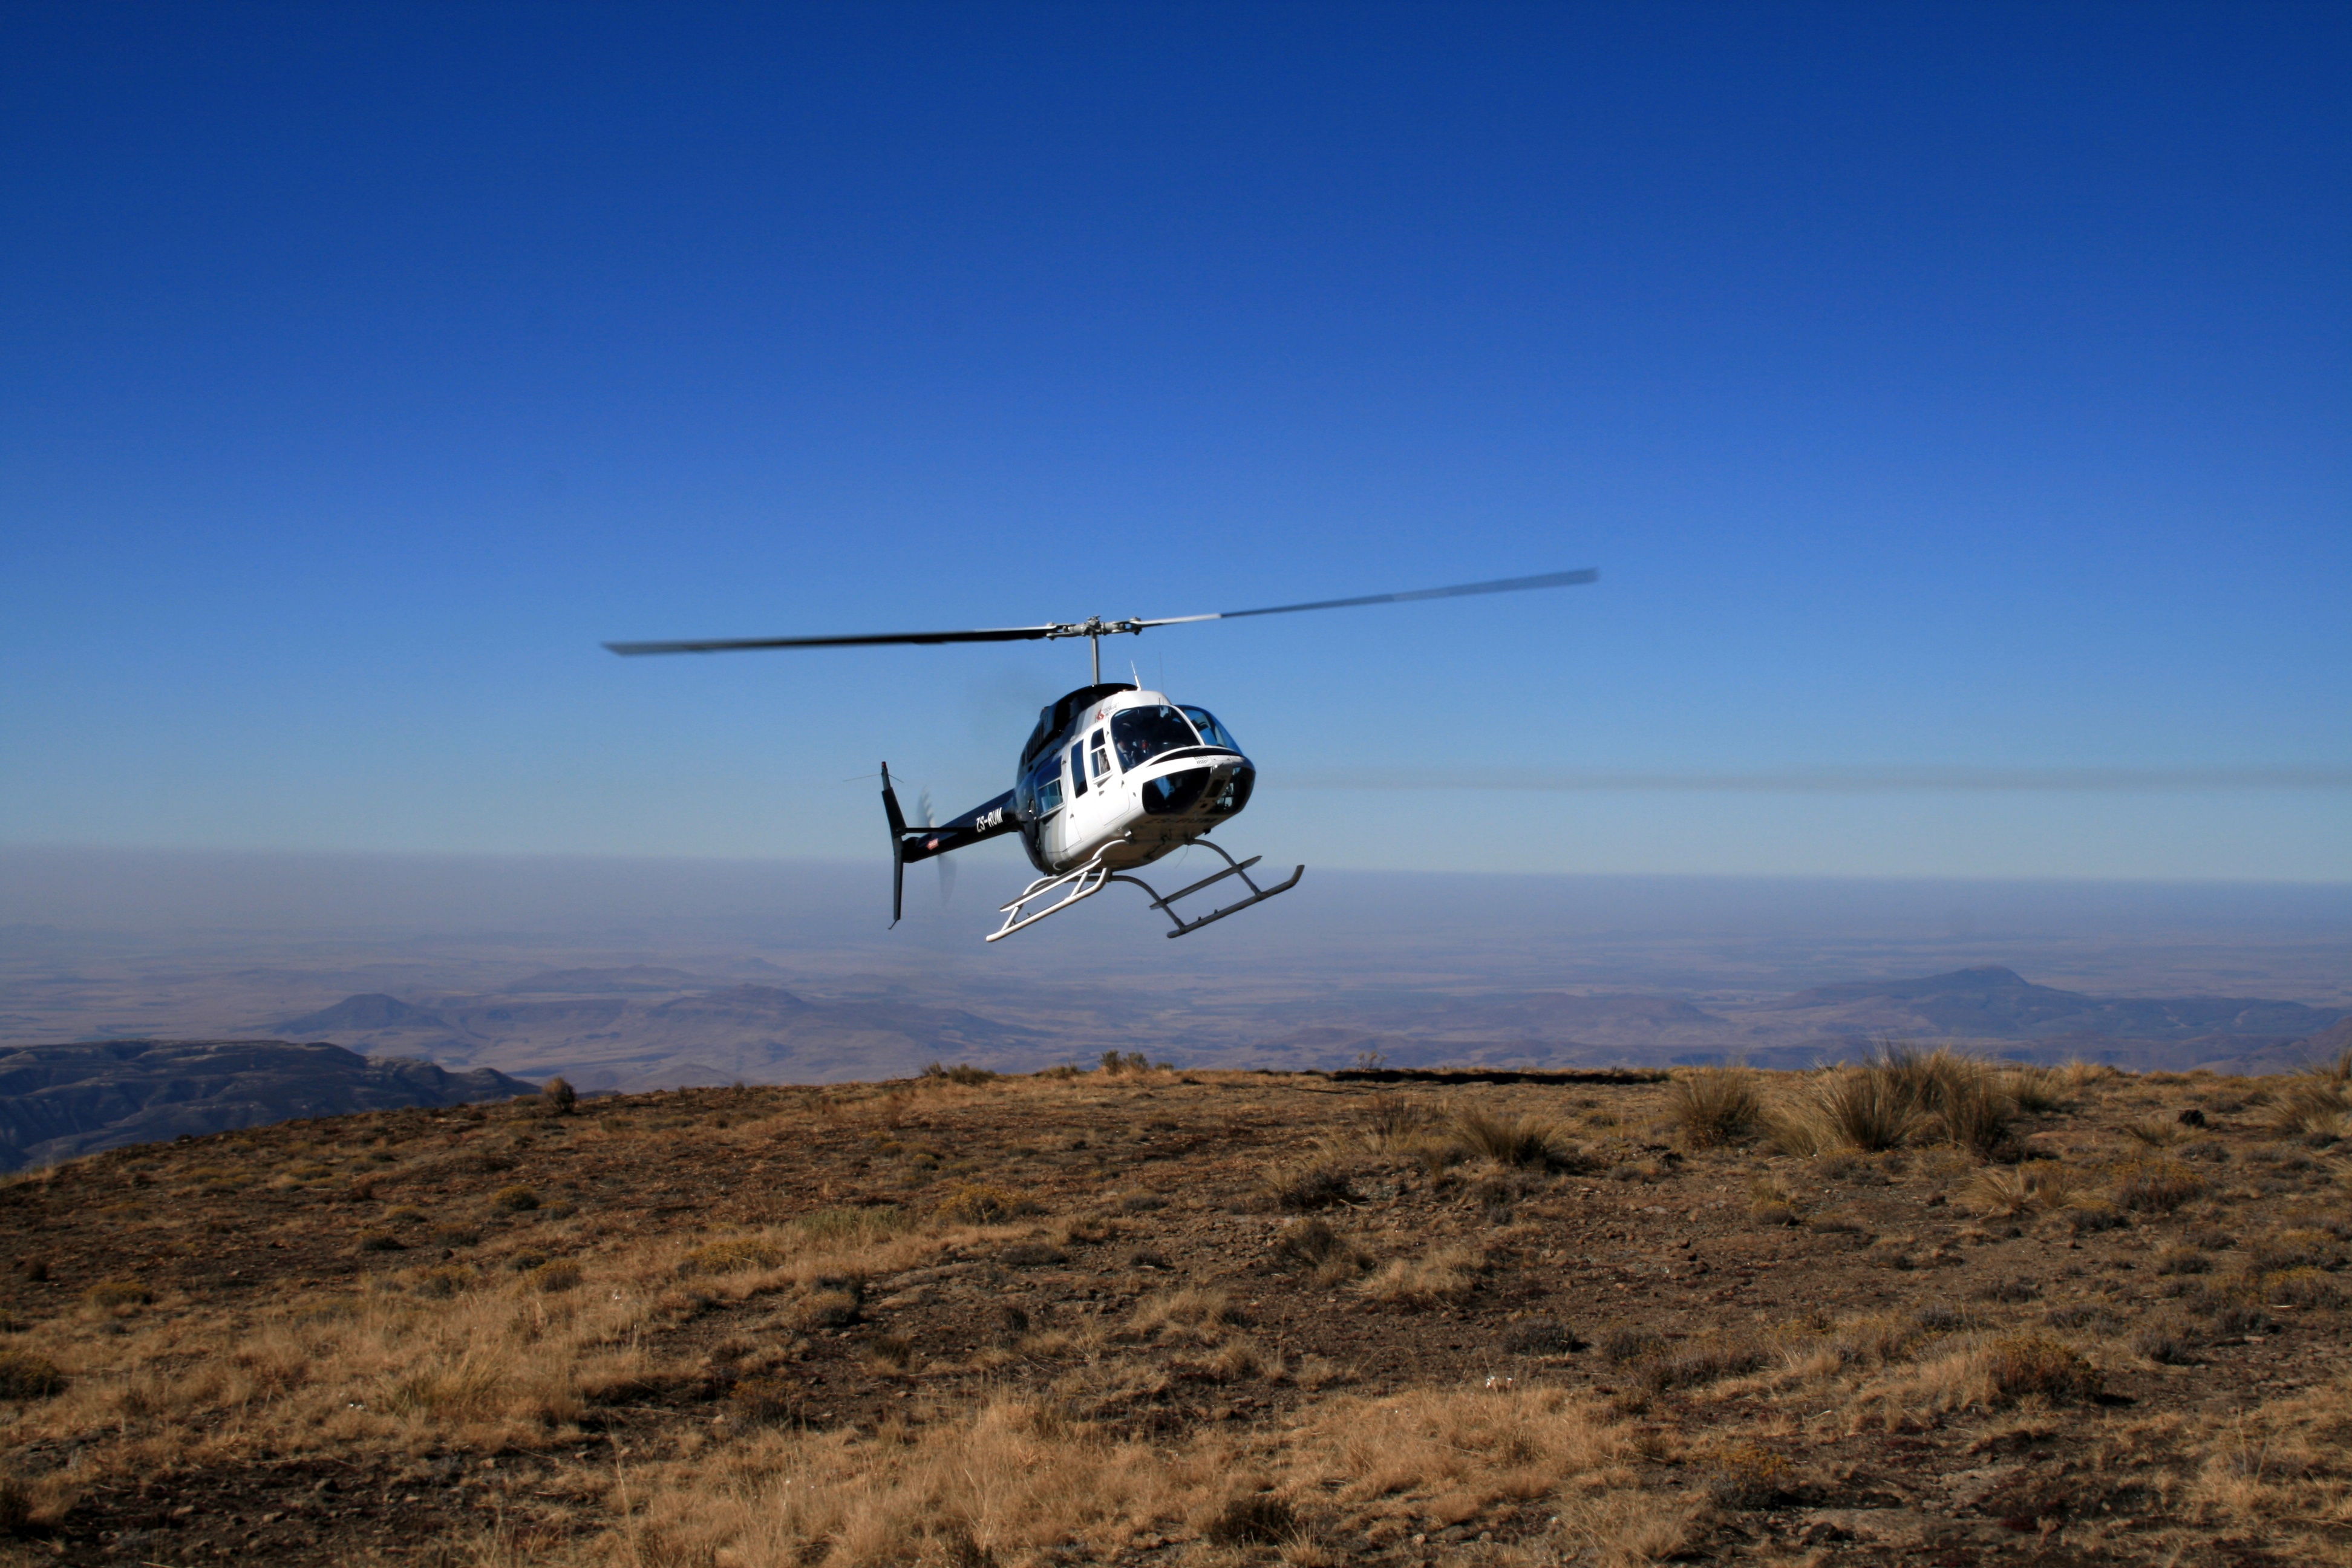
landscape, nature, grass, winter, wing, sky, sunlight, adventure, peak, fly, airplane, aircraft, vehicle, aviation, flight, haze, cathedral, helicopter, plain, glider, clouds, lift, gliding, mountains, south africa, air sports, drakensberg, clear skies, atmosphere of earth, ultralight aviation